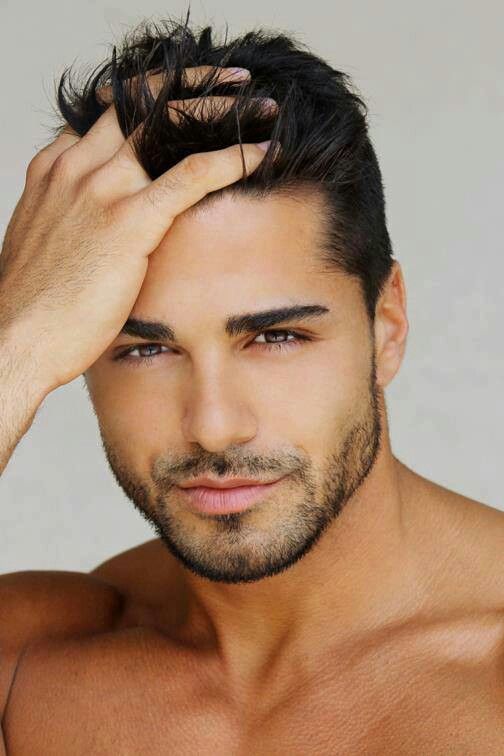
Label: Colored